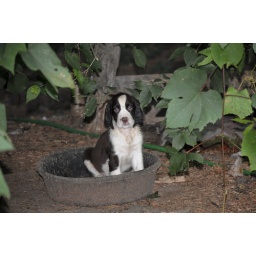
Summer wants to rest in the empty chicken watering bowl